.club

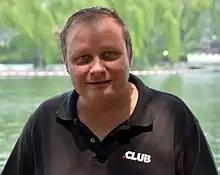
Colin Campbell, CEO of .Club Domains, LLC

In June 2013, .Club Domains, LLC acquired the .club gTLD through a private auction after raising $7 million from 27 individual investors. Colin Campbell, the company's chief executive officer, declined to reveal the final auction price, citing confidentiality agreements. .club was the first new gTLD acquired via private auction. Unsuccessful applicants competing for the gTLD were Donuts and the Merchant Law Group LLP.